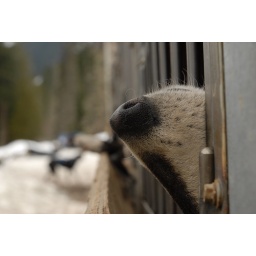
Upside down nose in dog box